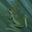
Label: frog